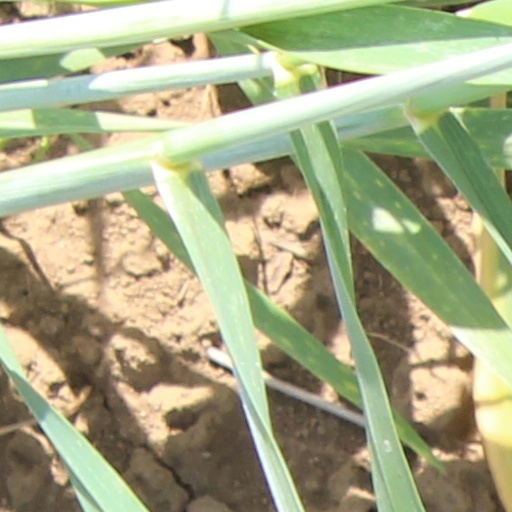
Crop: wheat